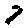
Label: 7